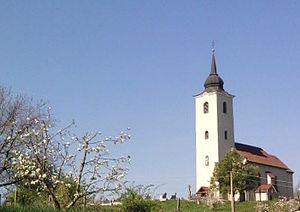
Slatina est un village de Slovaquie situé dans la région de Nitra.